Starorussky Uyezd

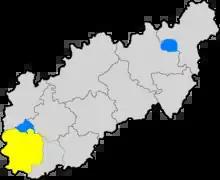

Starorussky Uyezd ("Старорусский уезд") was one of the subdivisions of the Novgorod Governorate of the Russian Empire. It was situated in the southwestern part of the governorate. Its administrative centre was Staraya Russa.